Oldsmobile 98

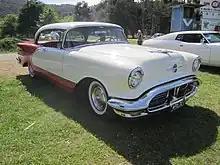
1956 Oldsmobile Ninety-Eight Deluxe Holiday Sedan

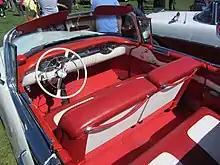
1956 Ninety-Eight interior

The 98 rode on an exclusive wheelbase, longer than the 88. Standard equipment included turn signals, bumper guards, stainless steel moldings, dual horns, cigarette lighter, front and rear floor mats, inside rearview mirror, foam rubber seat cushions, stainless steel rocker panel moldings, front seatback robe cord, spun glass hood insulation, rear window ventiplanes, electric clock, stainless steel wheel discs, custom cushion lounge seats front and rear, hand brake light, courtesy light package, padded dash, Deluxe steering wheel with horn ring, and windshield washer. Upholstery choices were covert and pattern cloth, leather and pattern cloth, leather and nylon, and leather and dimple leather. Standard tire size was by . The optional air conditioning unit was moved to the engine bay instead of the trunk. The turning diameter was 43 ft. The Hydramatic automatic transmission gear selector had an S on it, which was used for better performance climbing hills. At mid-year, Olds introduced the new pillarless four-door hardtop body, dubbed the Holiday Sedan, in the Ninety-Eight series. The 4-door Oldsmobile Ninety-Eight Holiday Sedan, along with the 4-door 88 Holiday and the 4-door Buick Century Riviera and 4-door Special Riviera, were the first 4-door hardtops ever produced. Total Ninety-Eight sales for 1955 set a new record of 118,626.